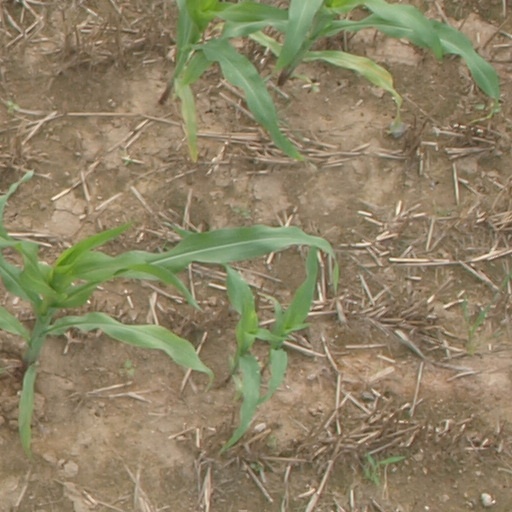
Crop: maize; corn